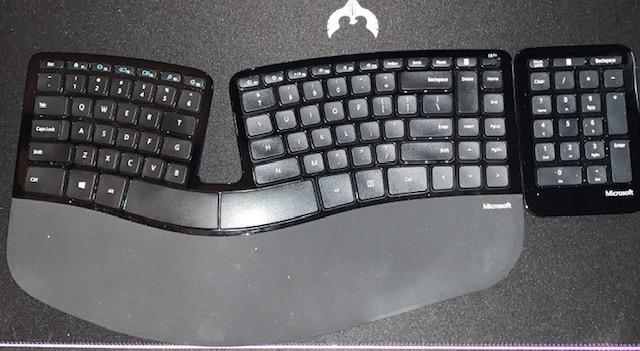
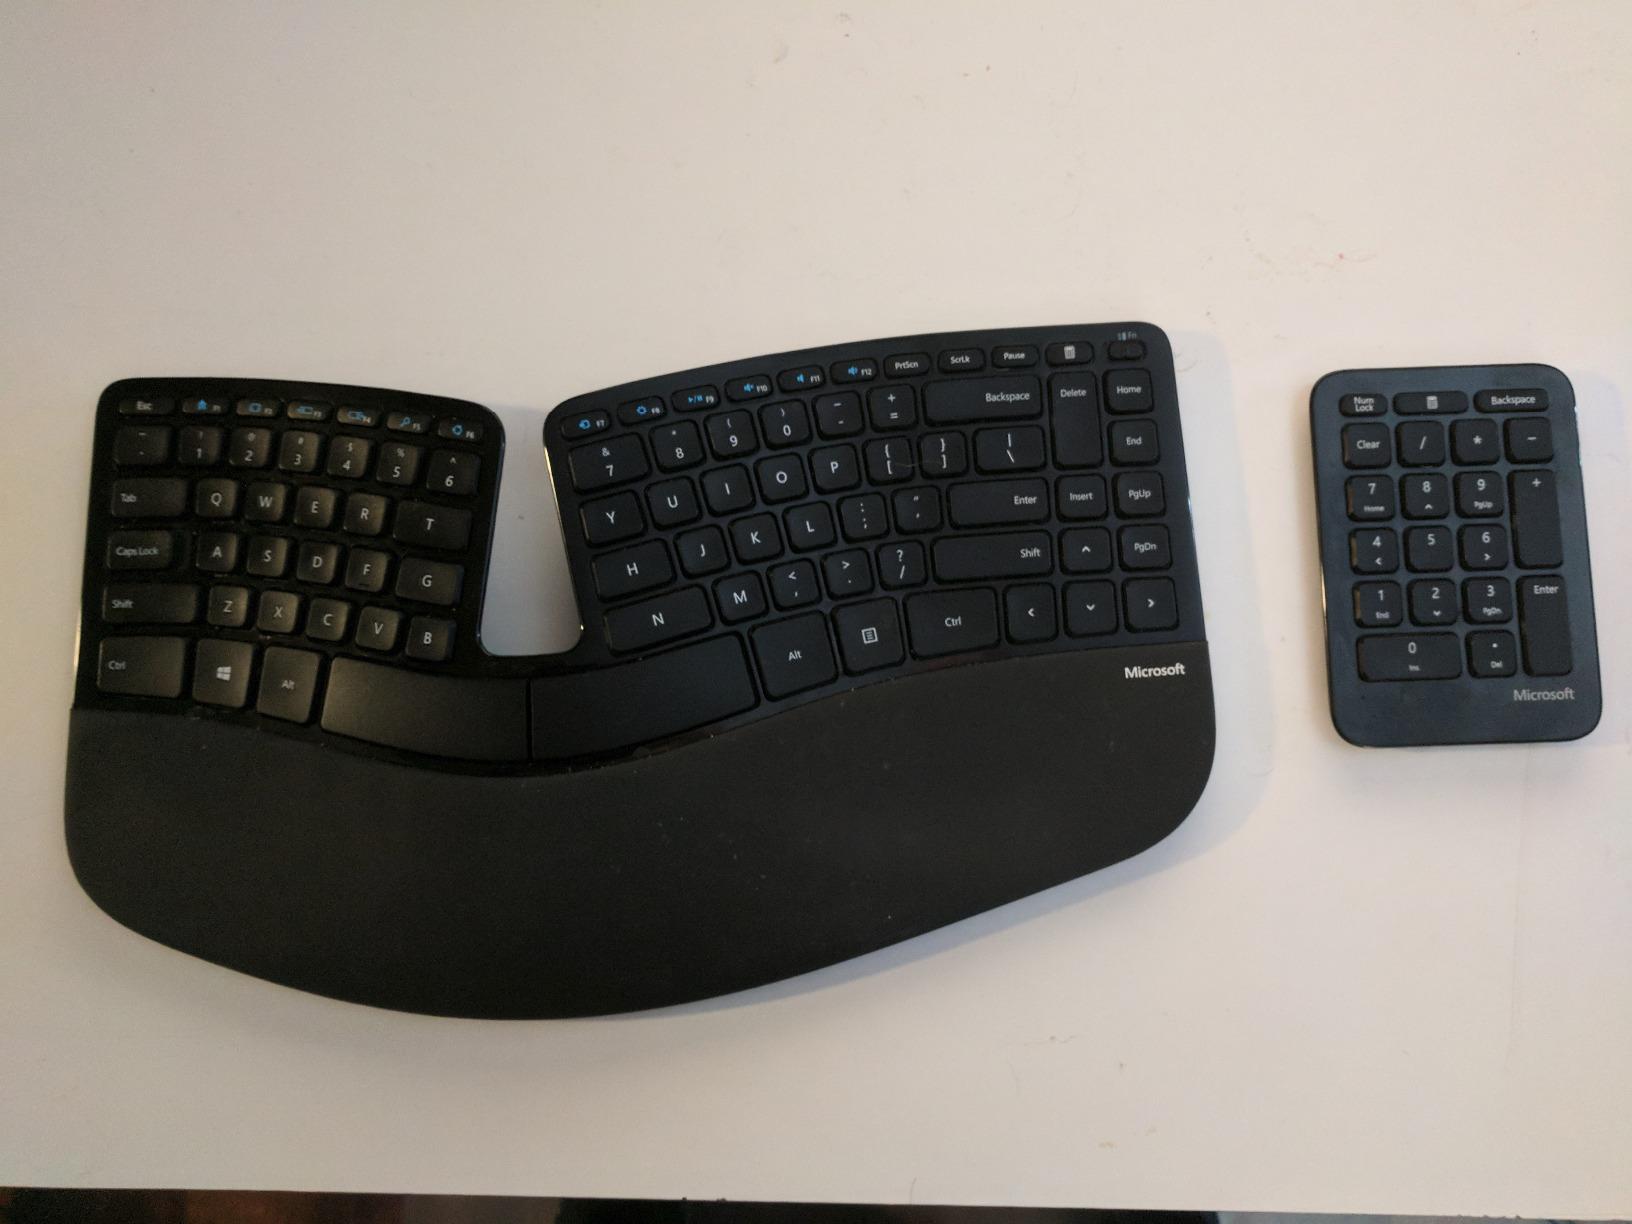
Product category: keyboard
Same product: yes